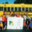
Label: bus